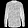
Label: Shirt